Sriwijaya Kingdom Archaeological Park

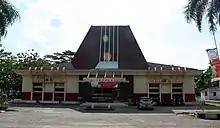
The Sriwijaya Museum in Srivijaya Archaeological Park

Aerial photographs taken in 1984 revealed the canal network span in the Karanganyar site, confirming some ancient landscape modifications and man-made water structures. The canals compound is located not far from the location where the Kedukan Bukit Inscription was discovered. Moreover, the Karanganyar site is located not far from Bukit Seguntang, the highest point of Palembang, which is also an important archaeological site containing some archaeological fragments; inscriptions, ancient tombs, as well as an Amaravati-style statue of Buddha.